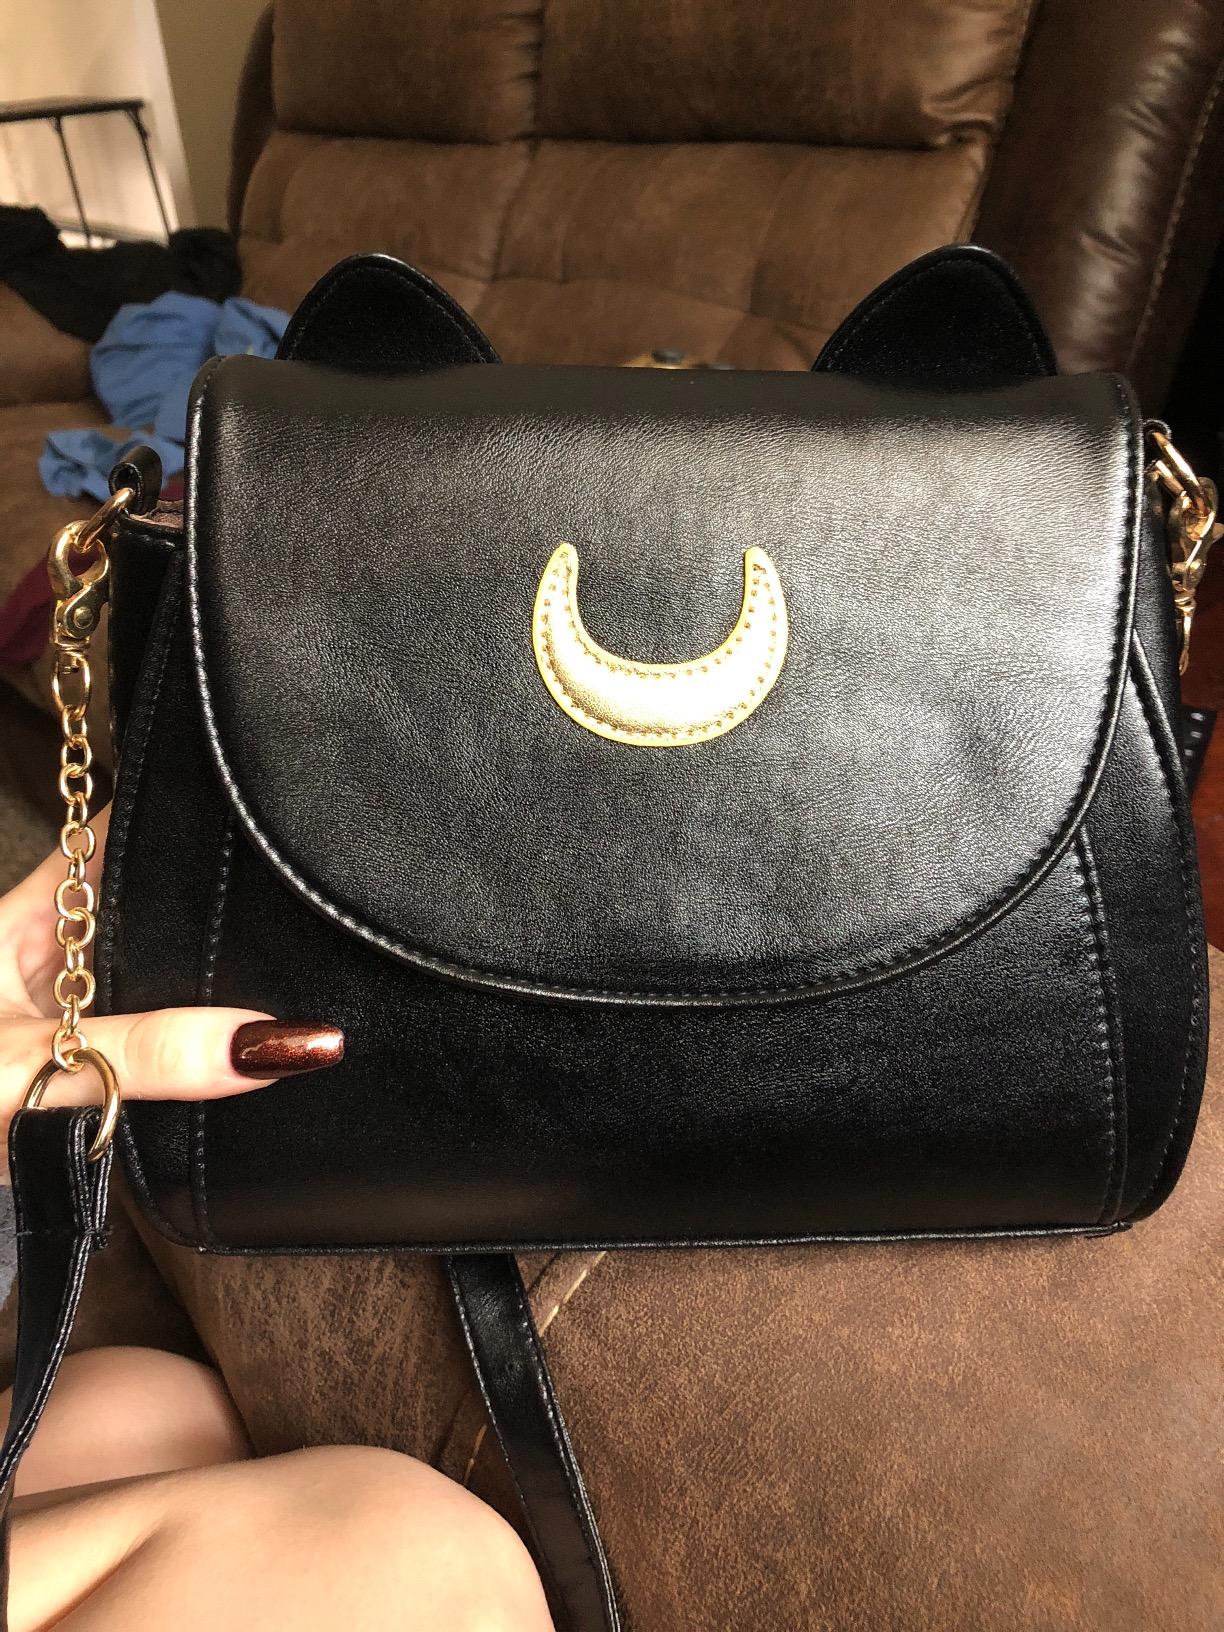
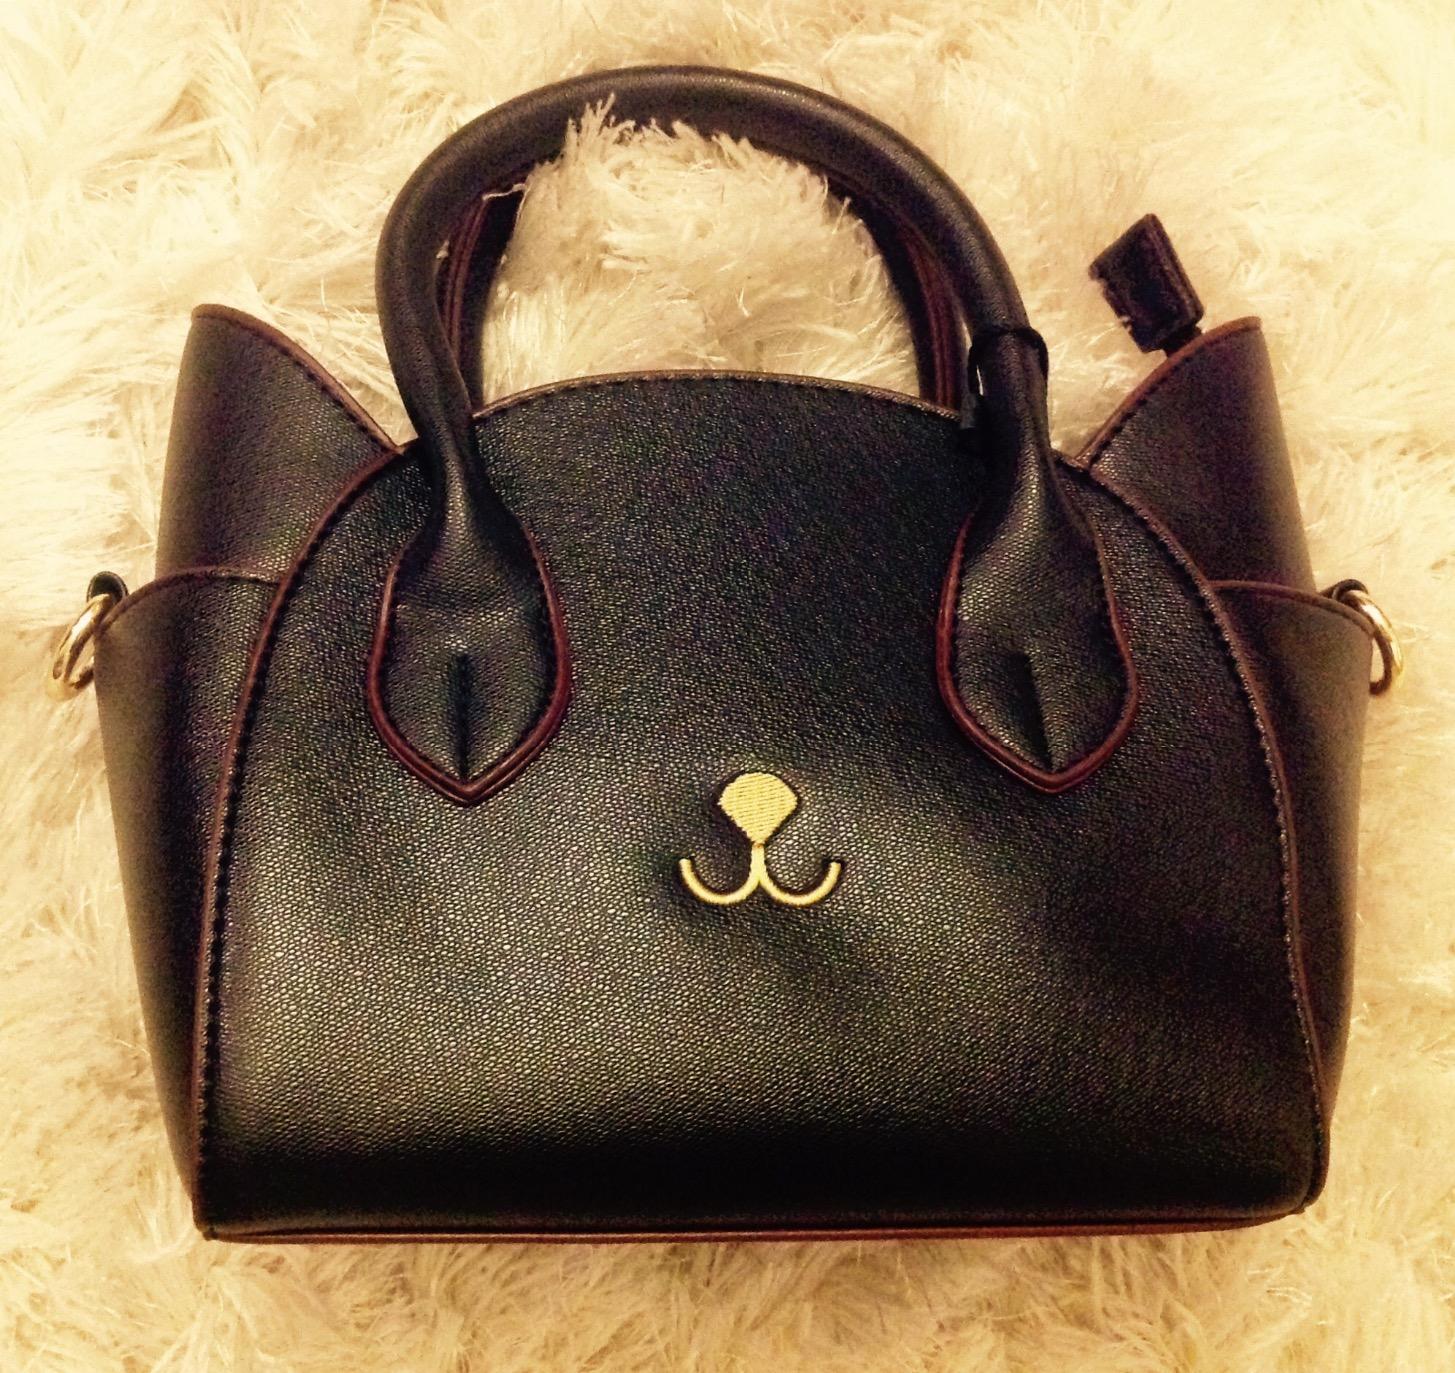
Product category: accessories_handbag
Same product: no